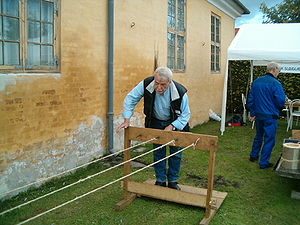
Reberbane
Sløjdlærerskolens mobile reberbane i funktion på Jagt- og Skovbrugsmuseet i Hørsholm 2006. Denne station har 4 kroge, der drejes ensartet rundt med et håndtag. Her er der kun lagt kordeller på 3 af krogene. Når de er snoet tilpas, skal de tre tynde slås sammen til ét.
Dansk Sløjdlærerskoles mobile reberbane opstillet på Dansk Jagt- og Skovbrugsmuseum Hørsholm ved Værkstedsdage 2006 med Københavns Kommunes Sløjdlærerforenings gamle formand Erik Houlberg Hansen (f. 1931) ved håndsvinget.
En reberbane er det sted hvor en rebslager laver tovværk.